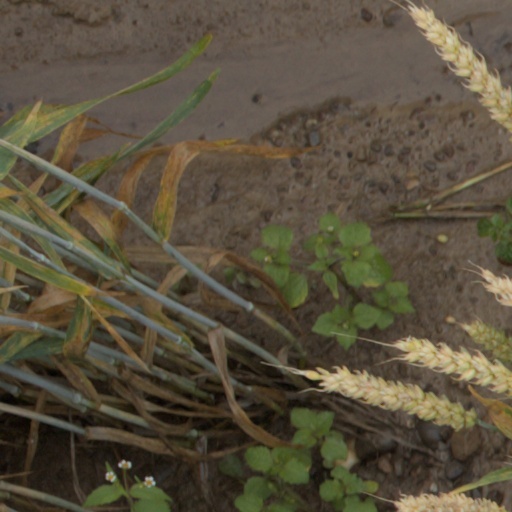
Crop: wheat